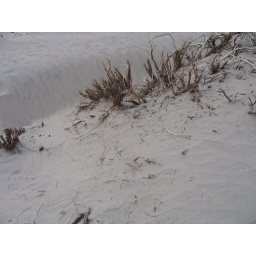
The sand looks like water in places